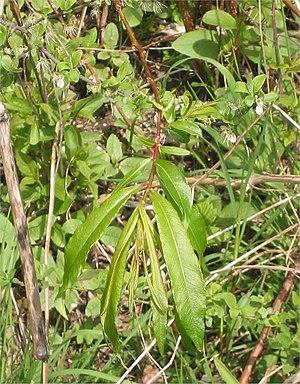
feuillage de Salix udensis 'Sekka', le saule de Sakhaline.